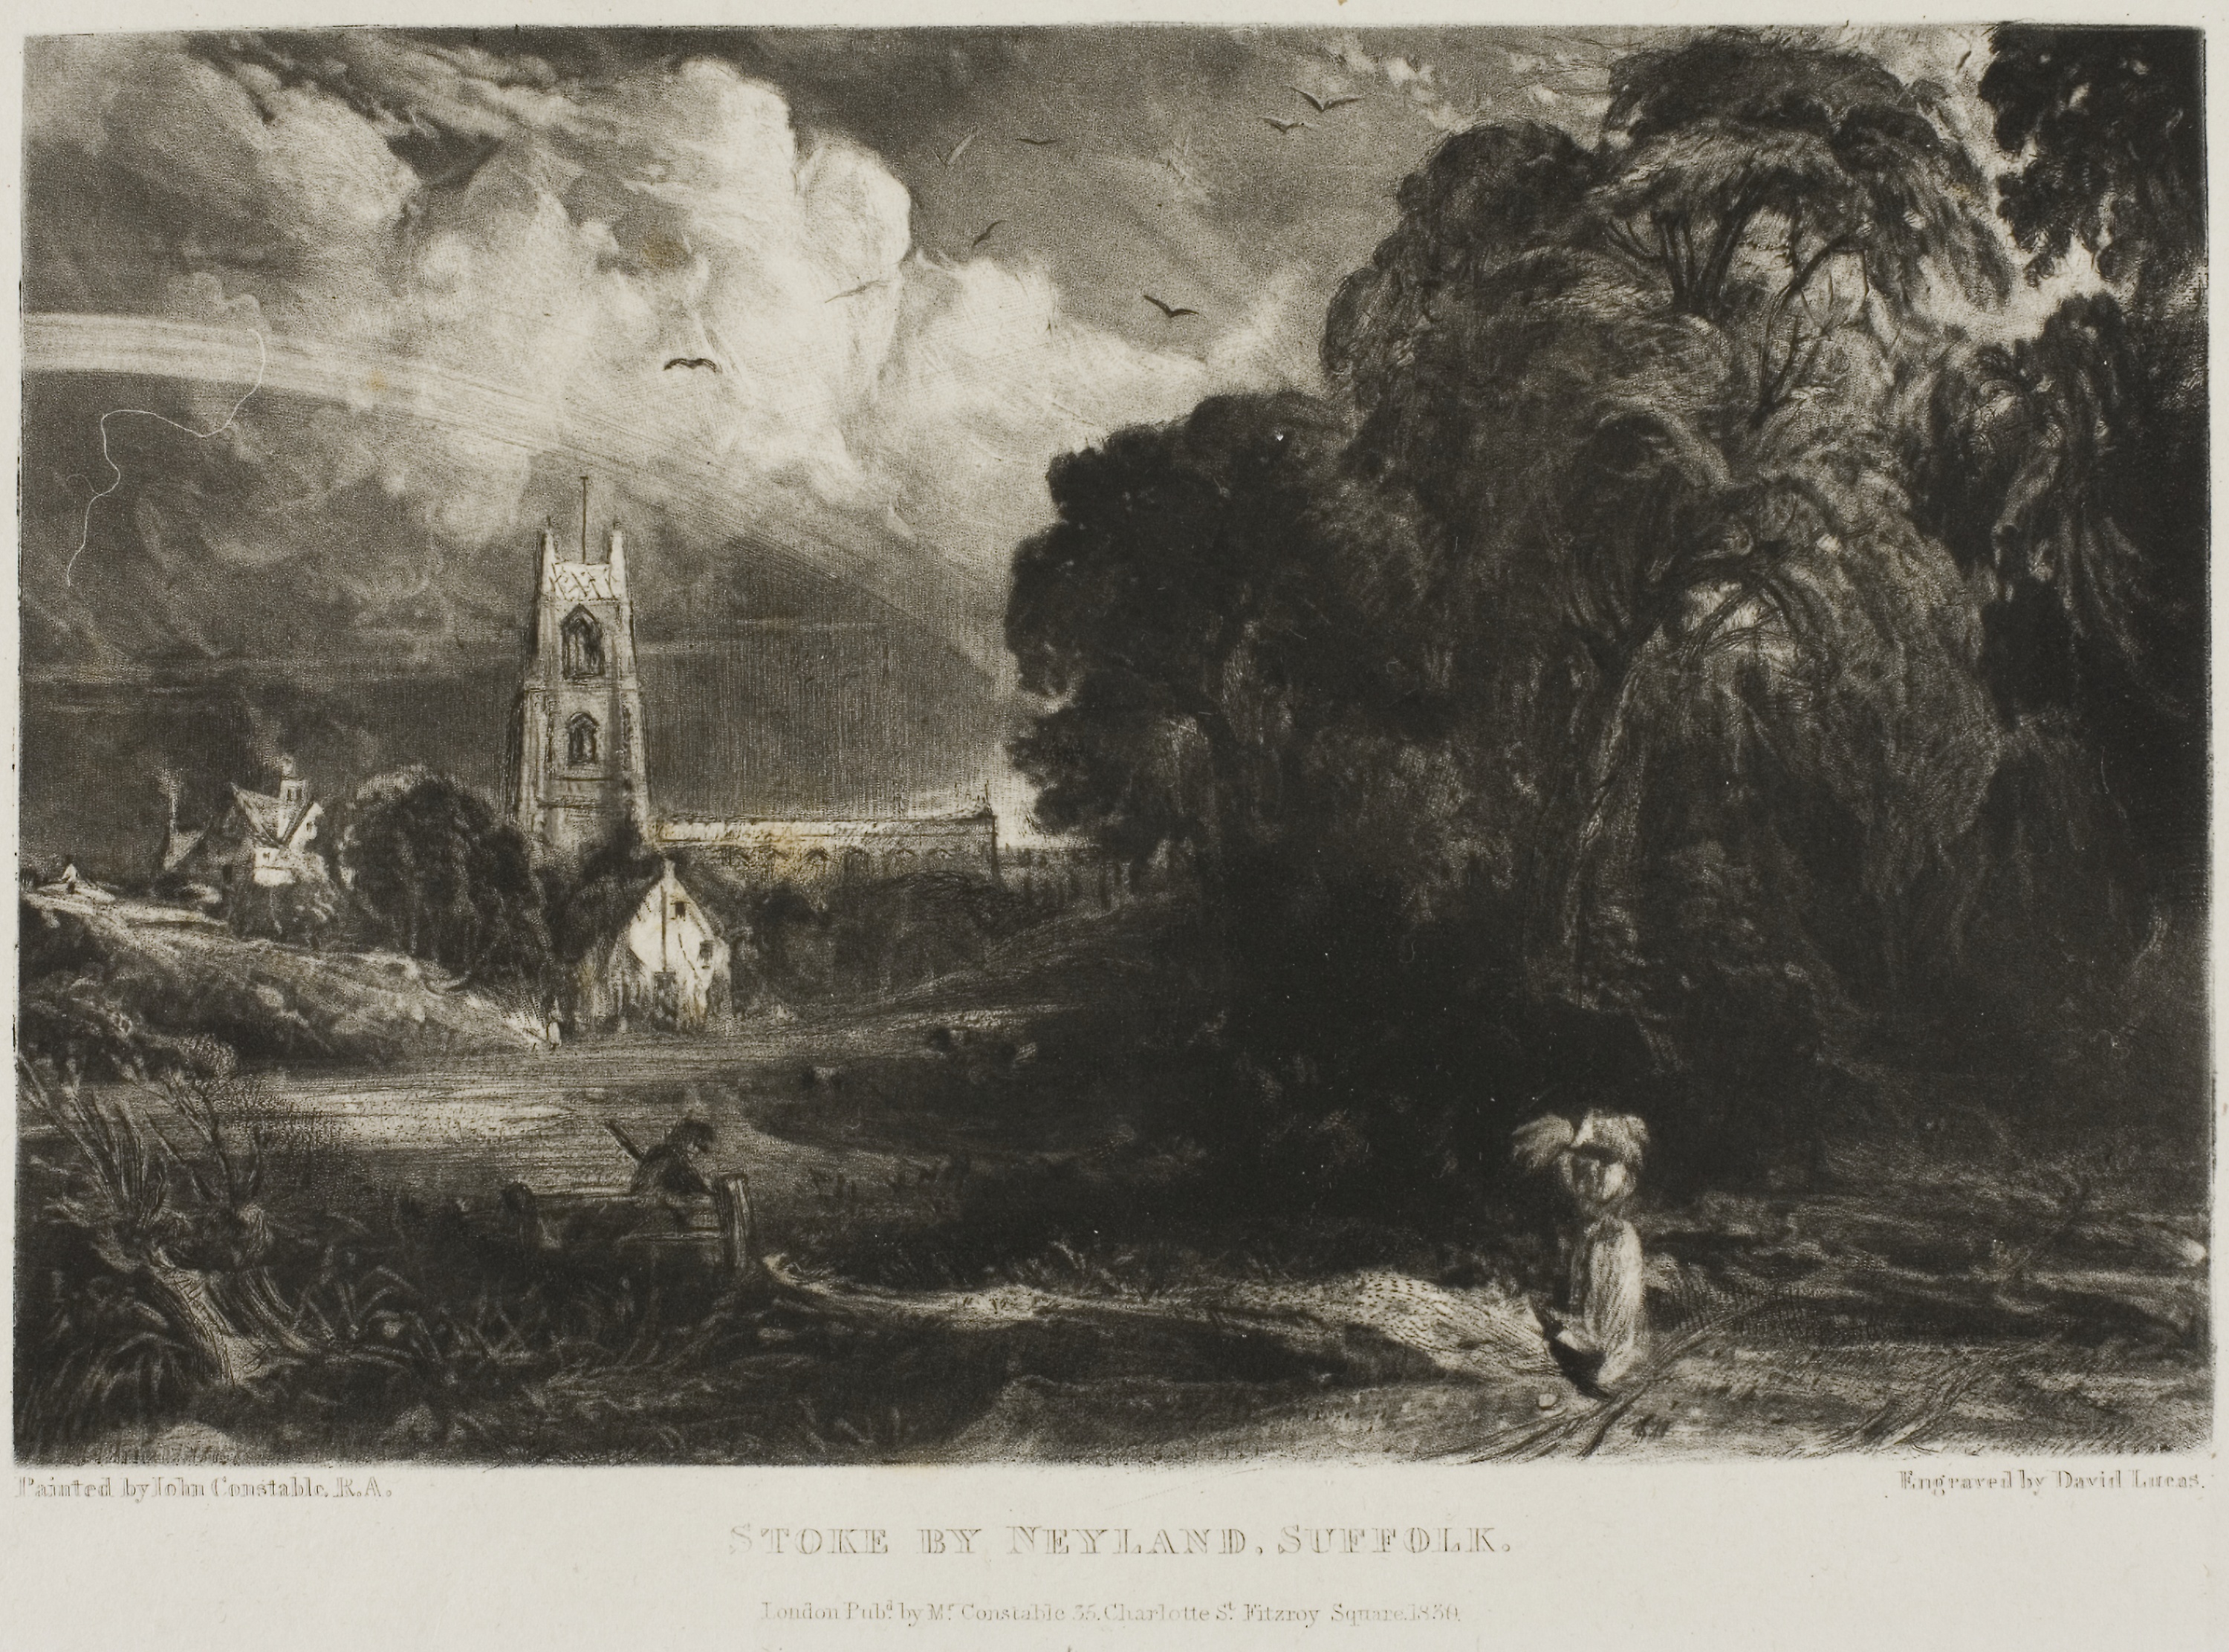
black and white, painting, history, visual arts, tree, stock photography, art, artwork